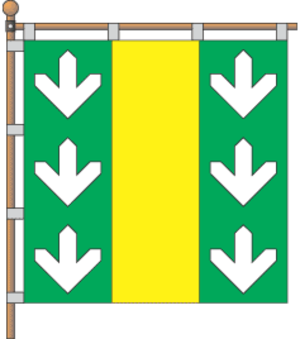
Velyki Birky ou Velikie Borki est une commune urbaine de l'oblast de Ternopil, en Ukraine. Sa population s'élevait à 3 448 habitants en 2013.